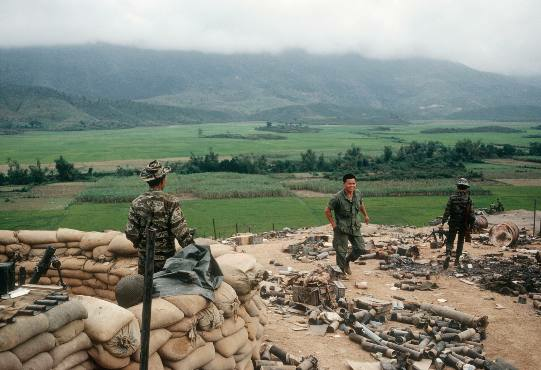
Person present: Yes